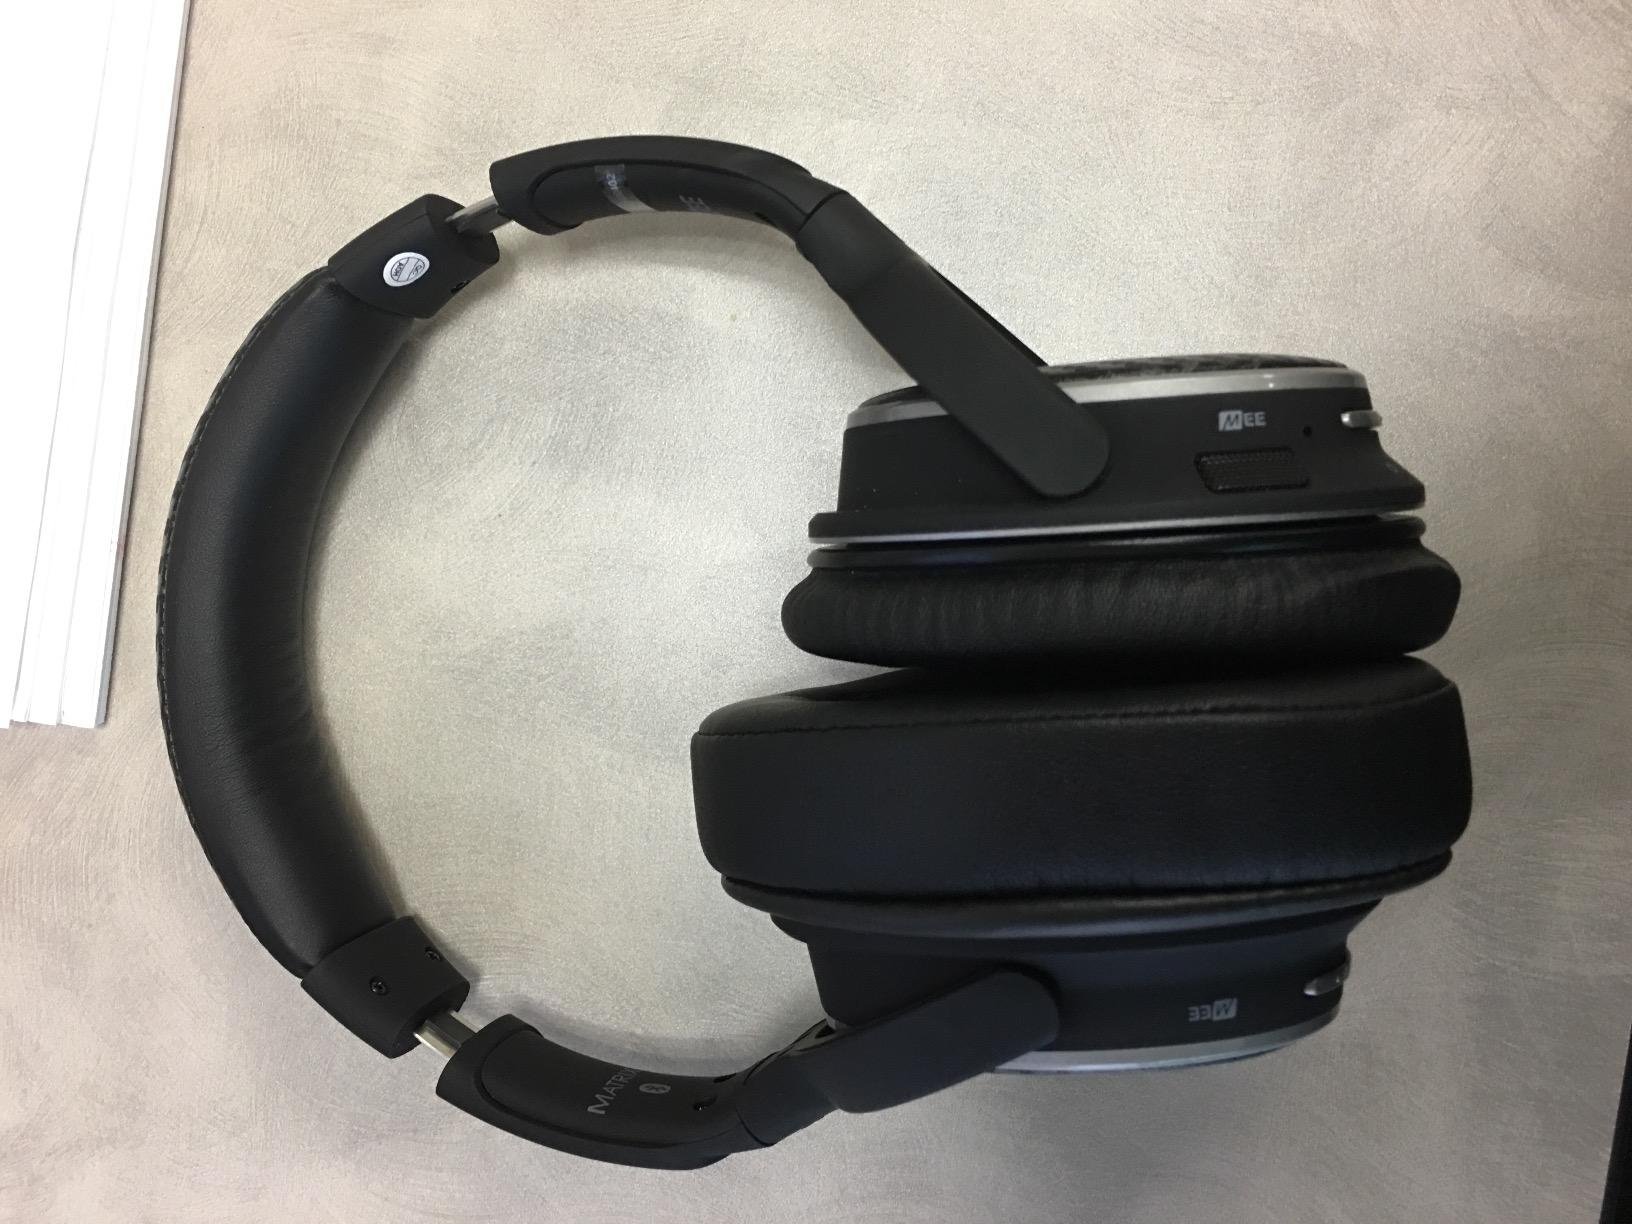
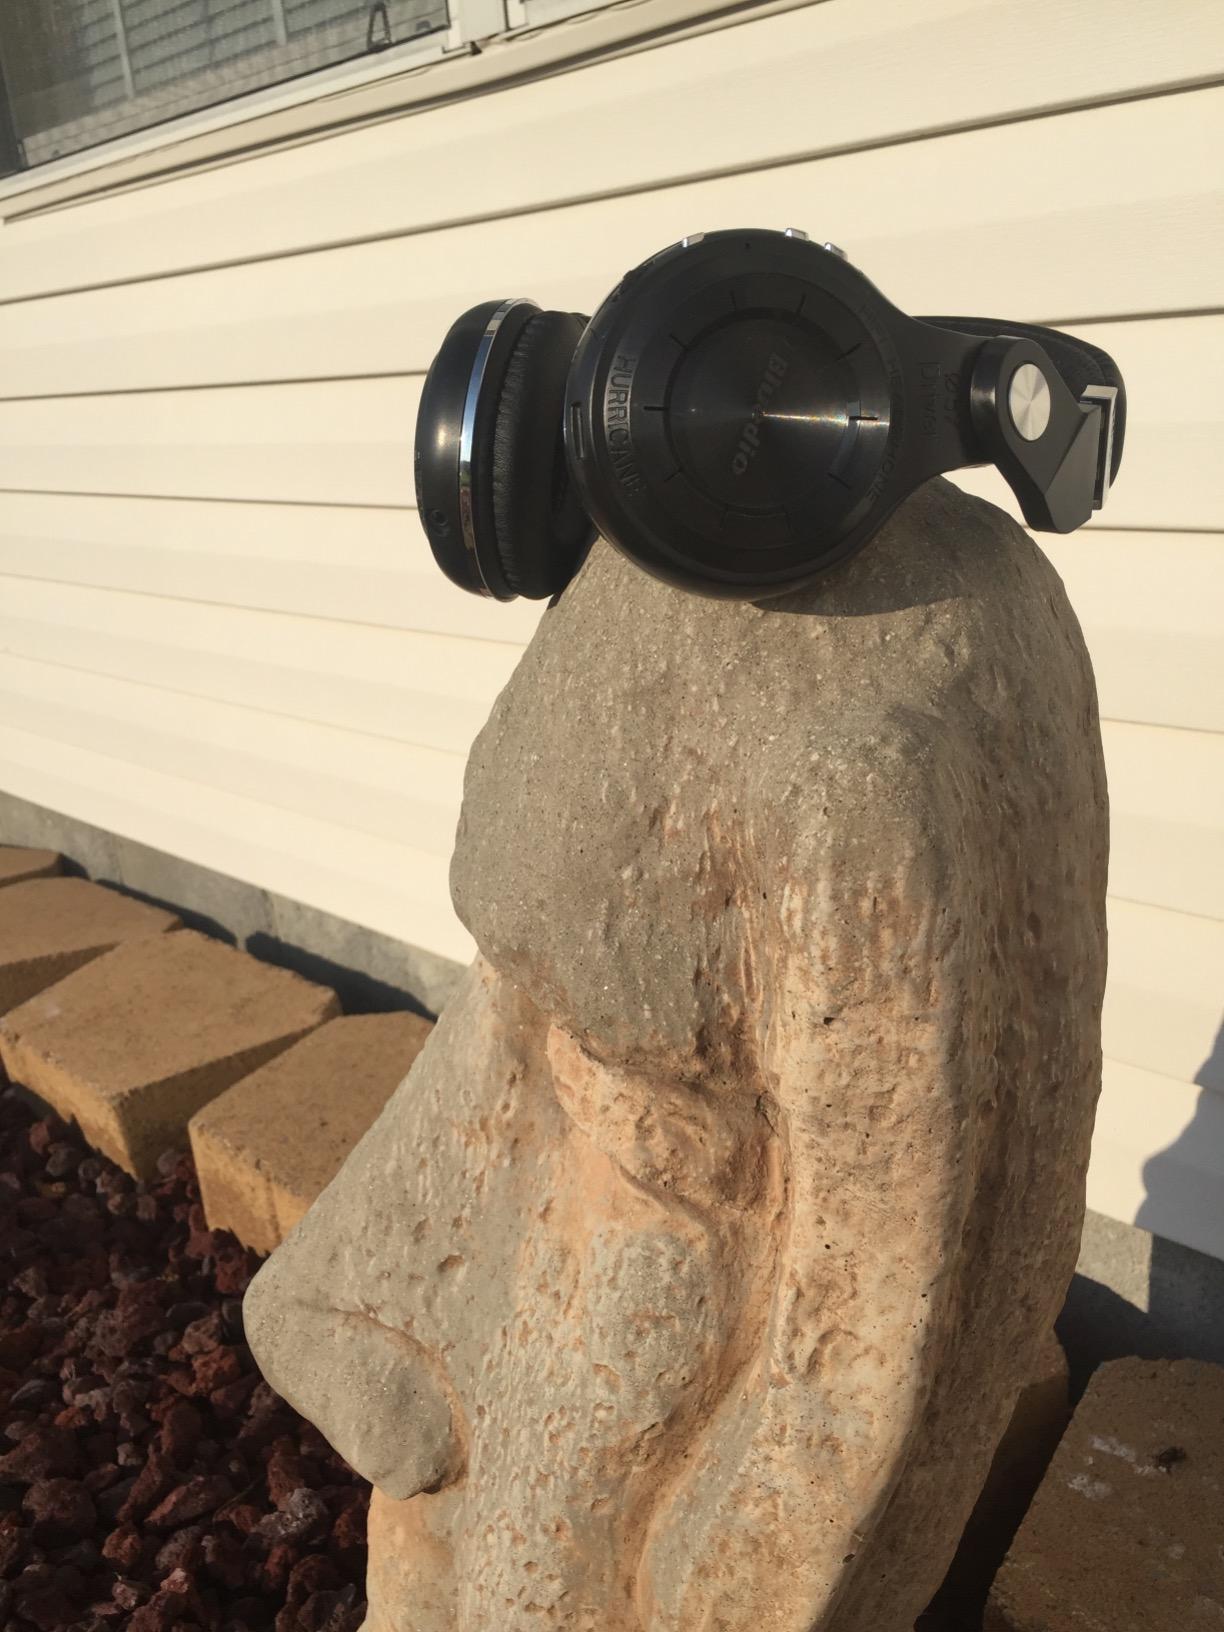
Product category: headphones
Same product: no